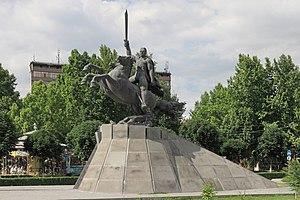
La liste de statues d'Erevan regroupe l'ensemble des statues de la ville d'Erevan en Arménie. Cette liste se veut aussi exhaustive que possible.
Andranik ou Antranig Toros Ozanian, ou Zoravar Antranik ou Antranig, est un militaire et héros national arménien né en 1865 et mort en 1927.